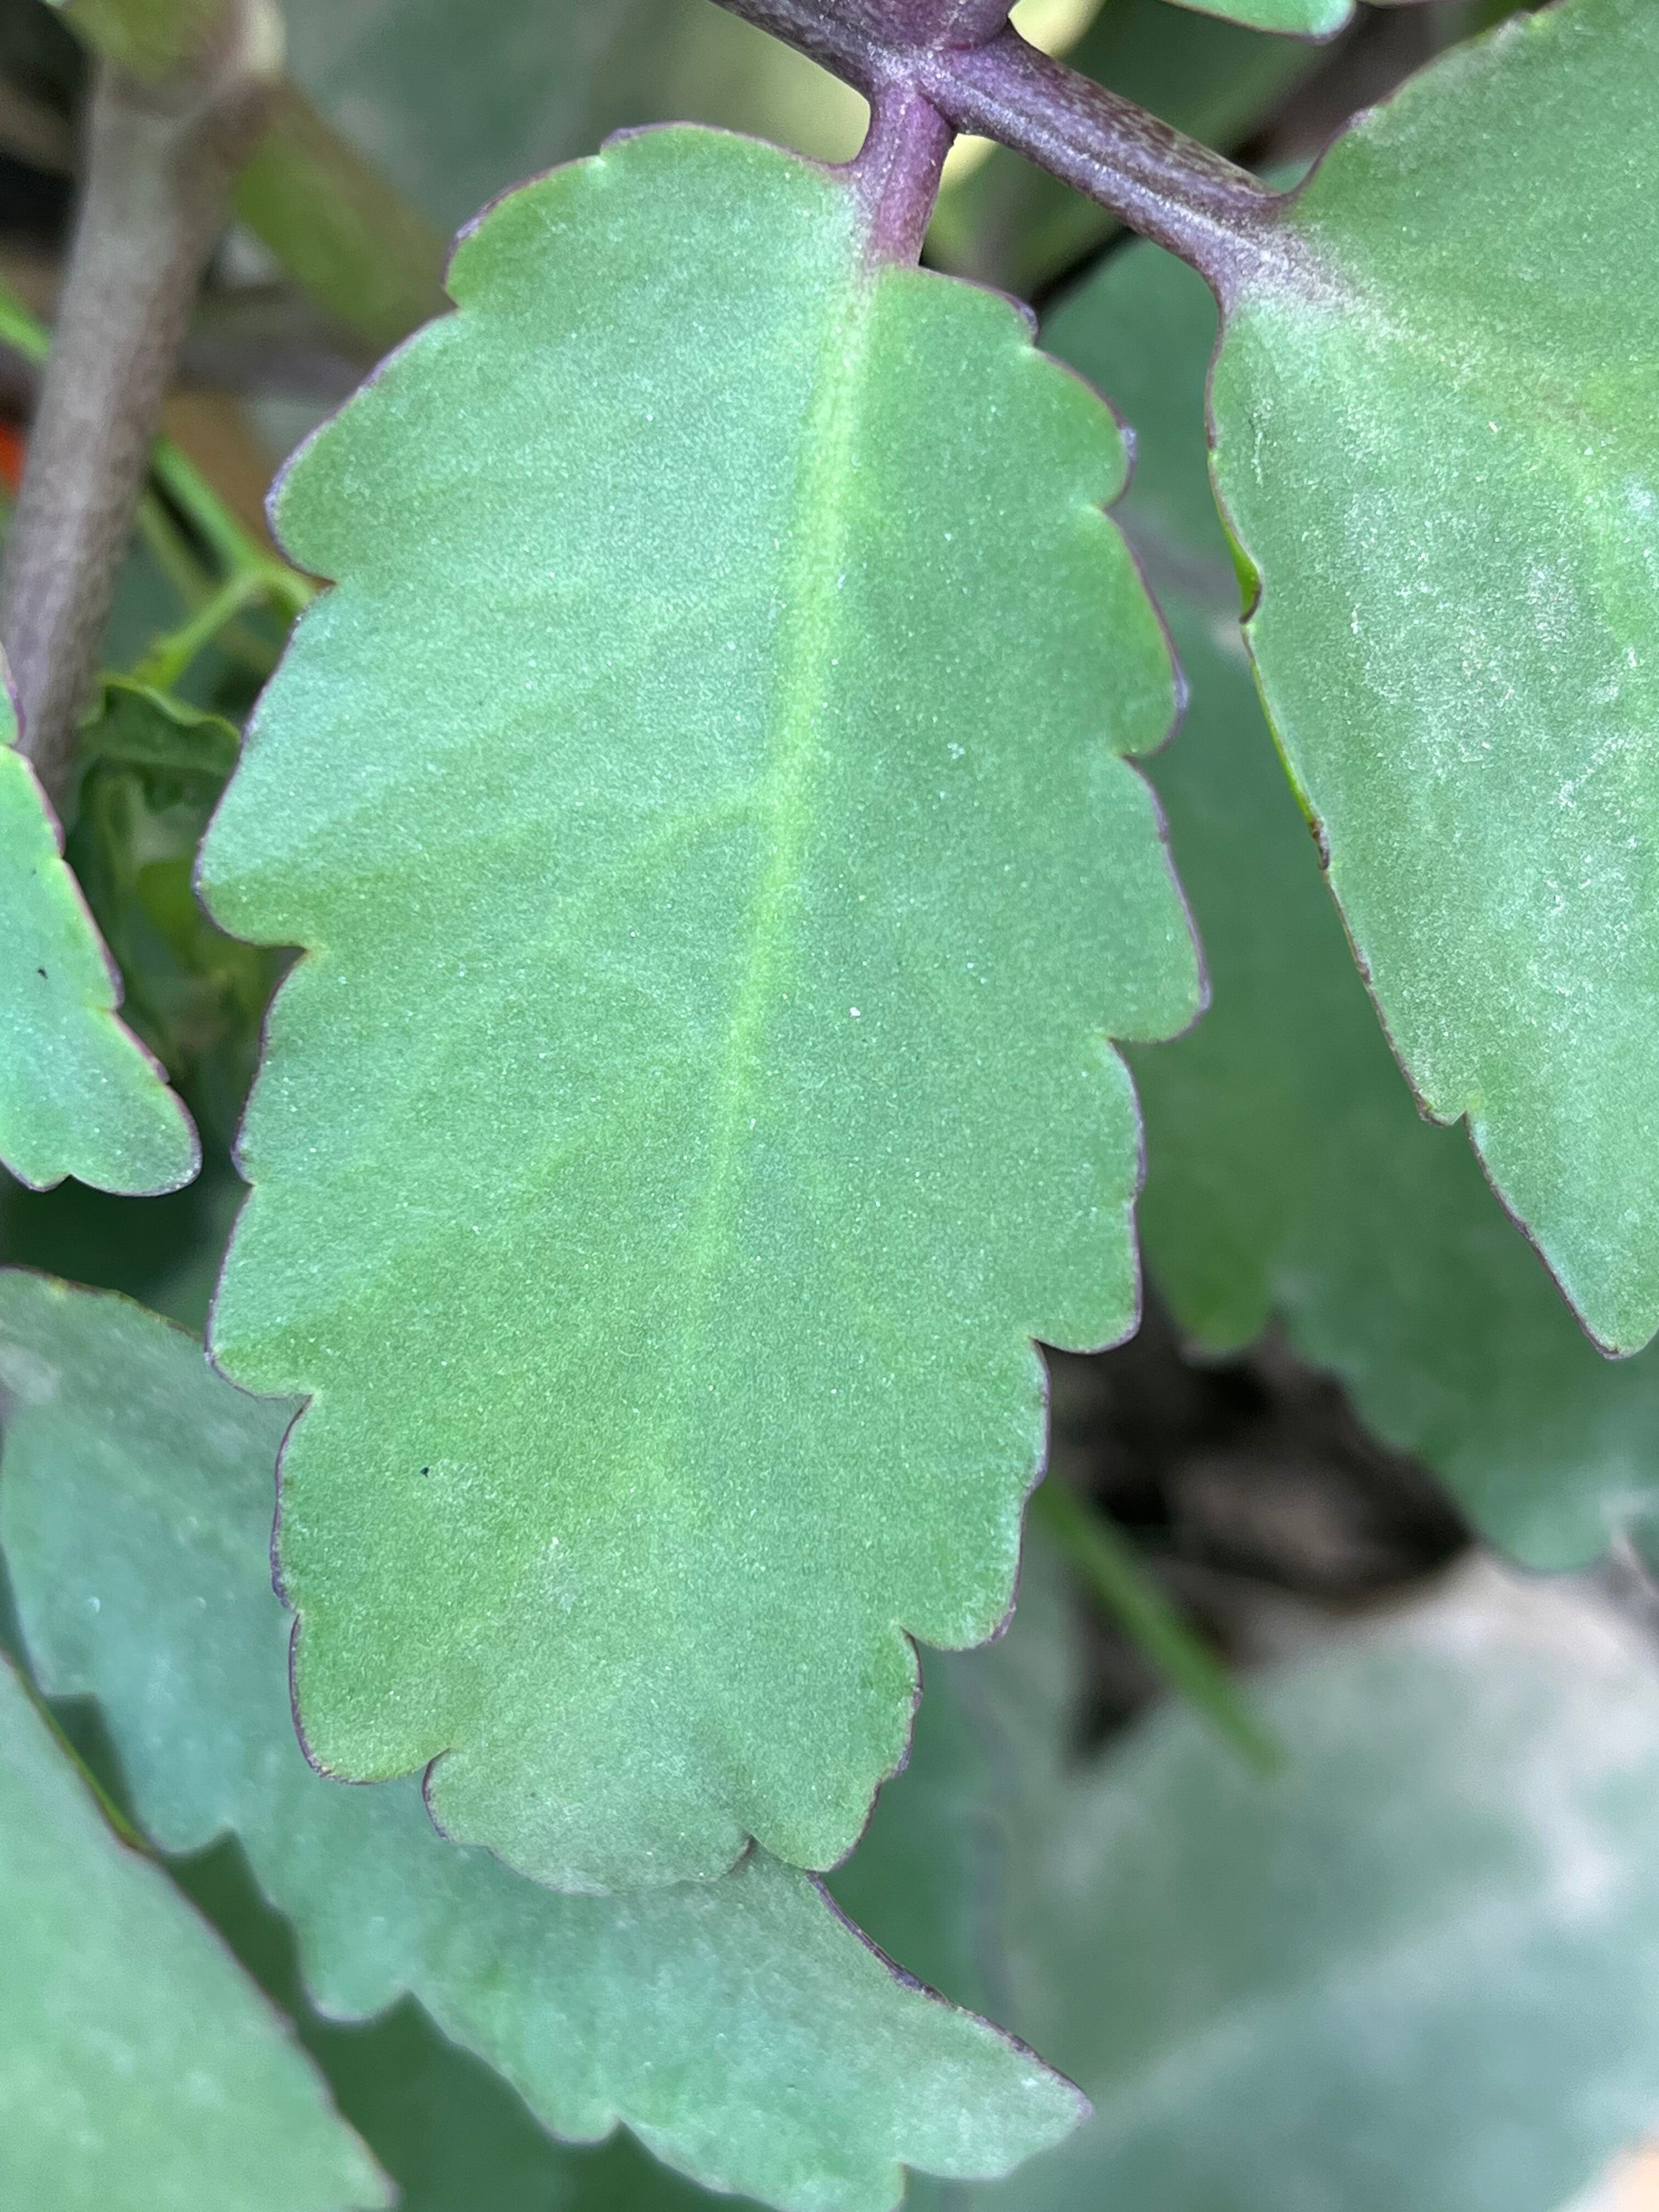
Plant species: kalanchoe-pinnata